Pre-modern human migration

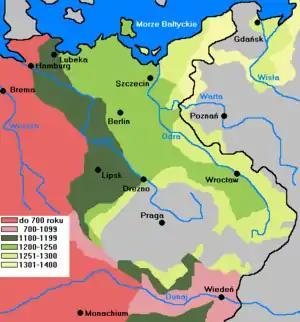
Stages of the German eastern expansion, 700–1400

The Tai peoples, from Guangxi began moving south – and westwards in the 1st millennium AD, eventually spreading across the whole of mainland Southeast Asia. Tai speaking tribes migrated southwestward along the rivers and over the lower passes into Southeast Asia, perhaps prompted by the Chinese expansion.